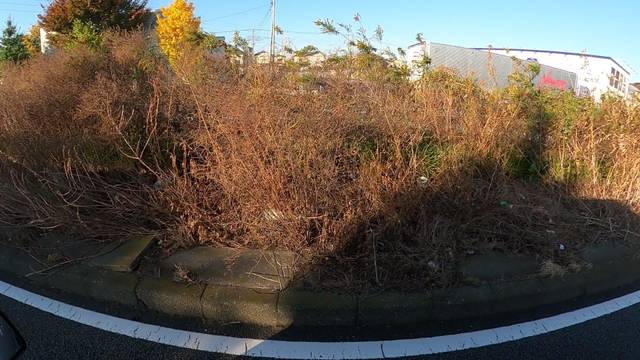
Region: Japan
Coordinates: 35.913, 139.594